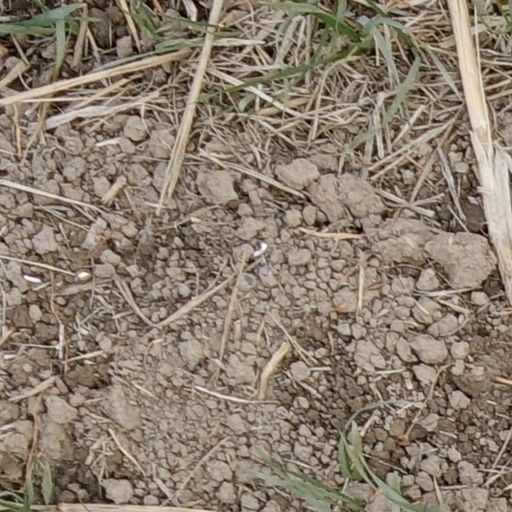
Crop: wheat